Anatoli Romanovich

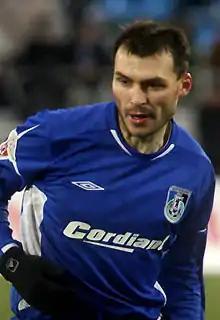
Anatoli Romanovich

Anatoli Vladimirovich Romanovich (born 9 September 1979) is a former Russian footballer.